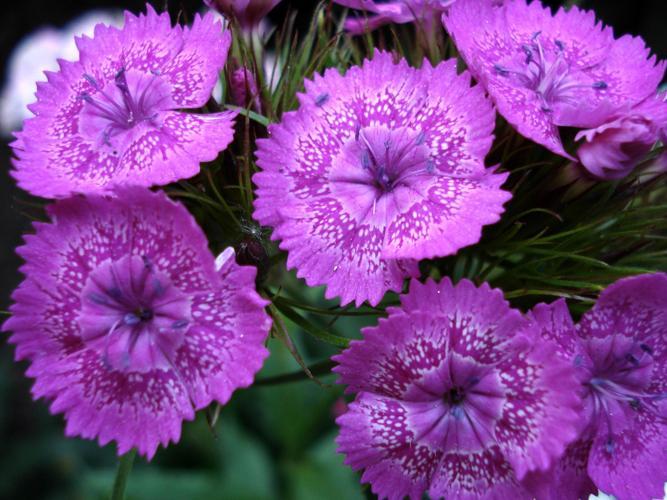
Label: sweet william